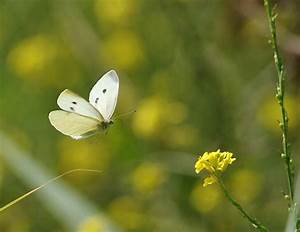
Label: butterfly